Prehistoric beads in the Philippines

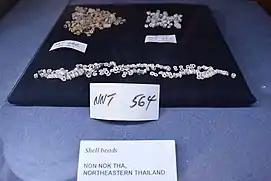
Shell Beads discovered in Thailand

Ille site can be found in El Nido in Palawan along with other cave complexes. According to Szabó , characteristics of the shell beads that were found in the site were that they were all whole beads and belonged to the following species of mollusks: "Cypraea annulus, Strombus canarium, Strombus luhuanus, Nassarius arcularius, Nassarius globosus, Nassarius albescens, Nassarius pullus, Pictocolumbella ocellata," and "Pyrene scripta". Together with these beads were other, larger decorative pieces. Other modified shell décor were the microperforated cut shell beads which were much more uniform than the previous two types.